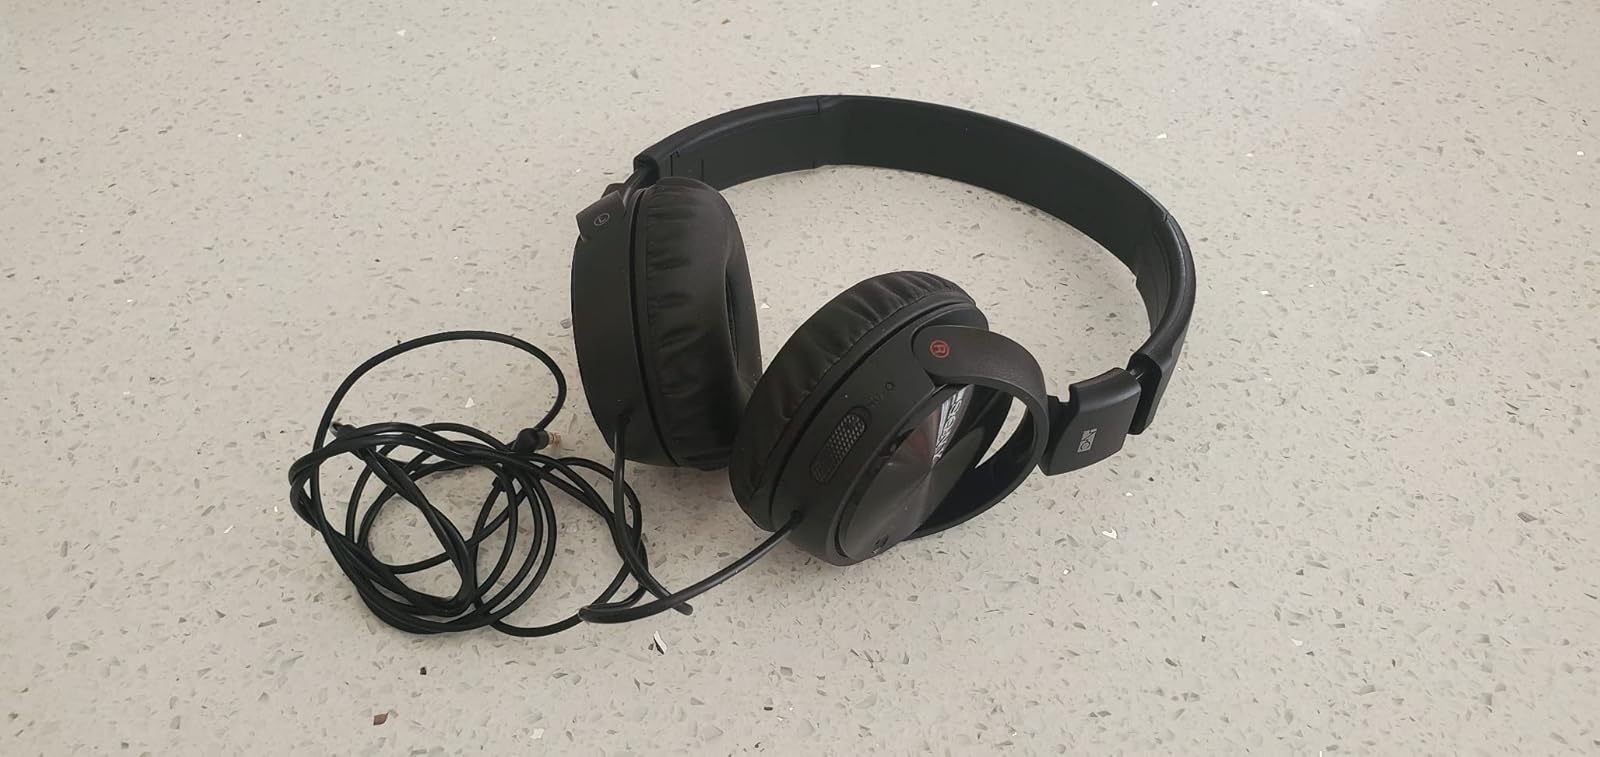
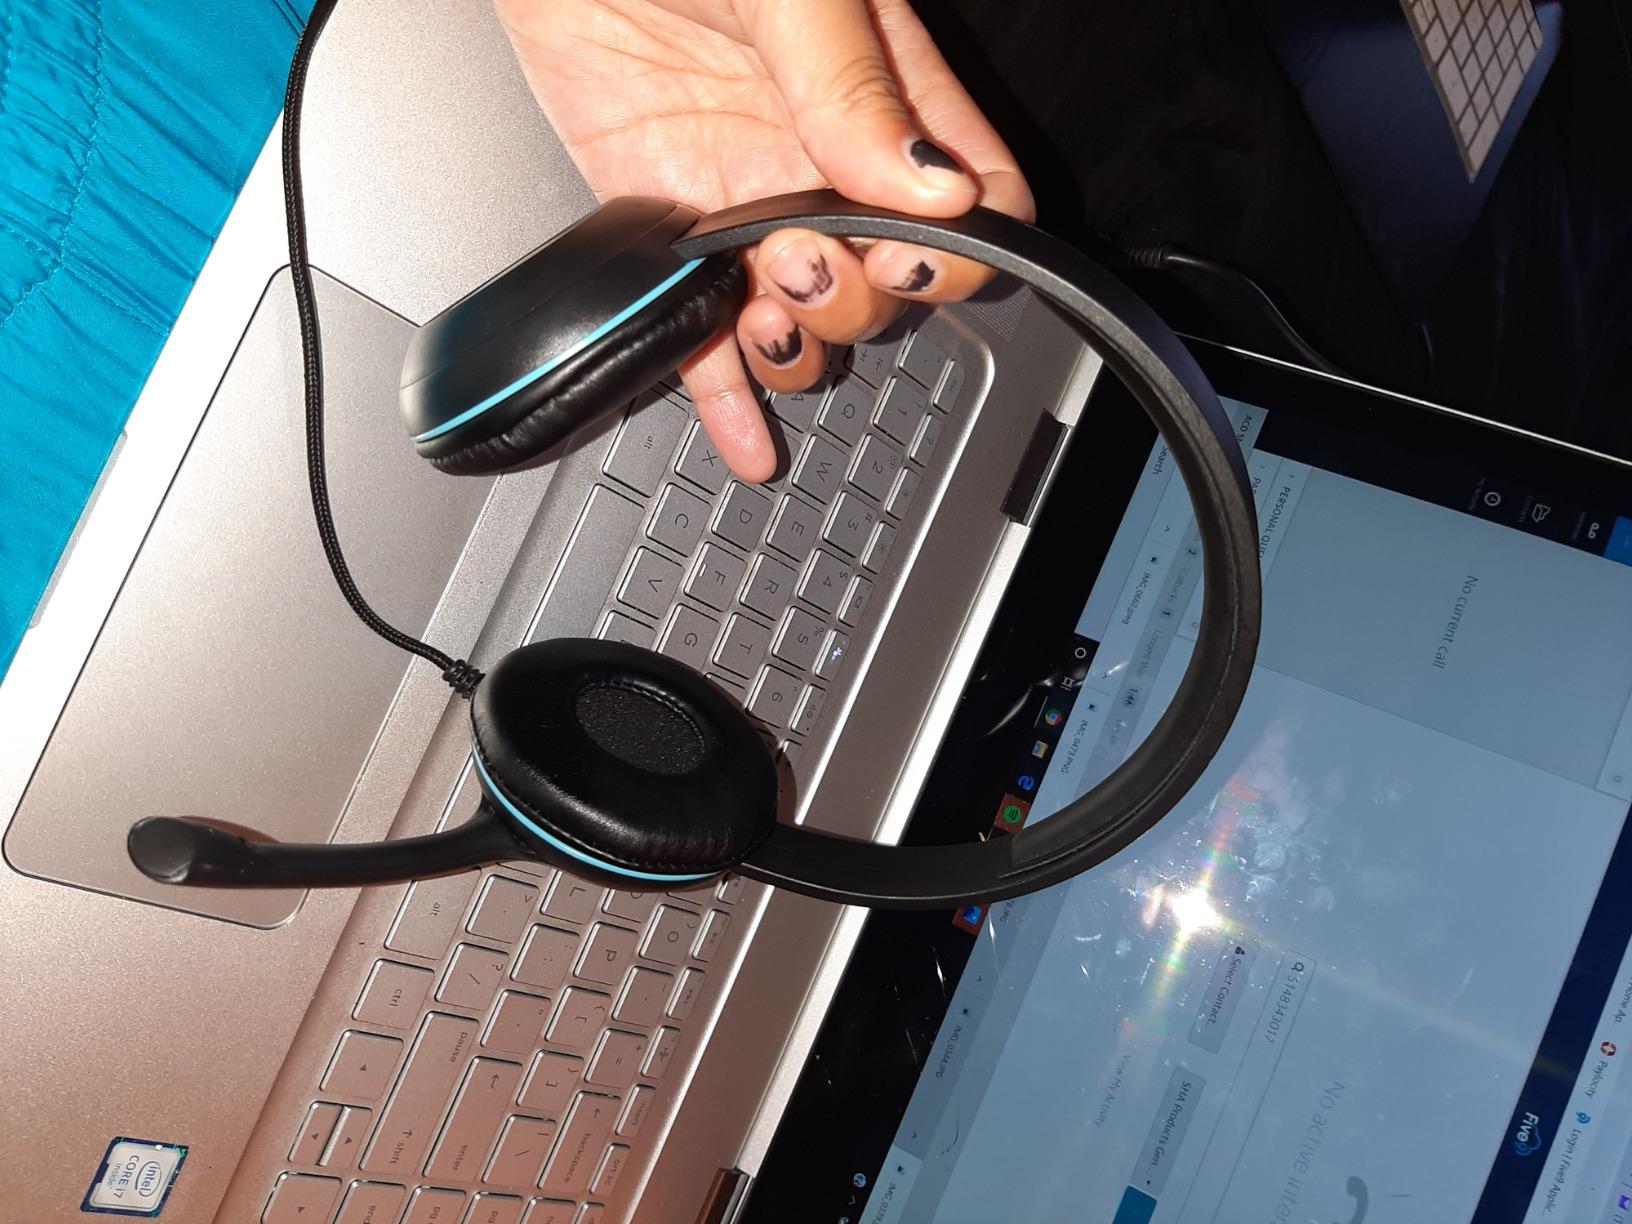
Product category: headphones
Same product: no